Aloysius Cortie

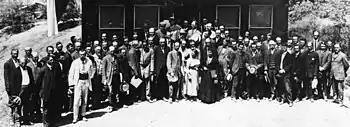
Cortie at the Fourth Conference International Union for Cooperation in Solar Research at Mount Wilson Observatory, 1910

Aloysius Laurence Cortie (1859 – 1925) was an English Jesuit astronomer. He served as director of the Stonyhurst College Observatory and contributed to the study of the Sun, including through observing solar eclipses.